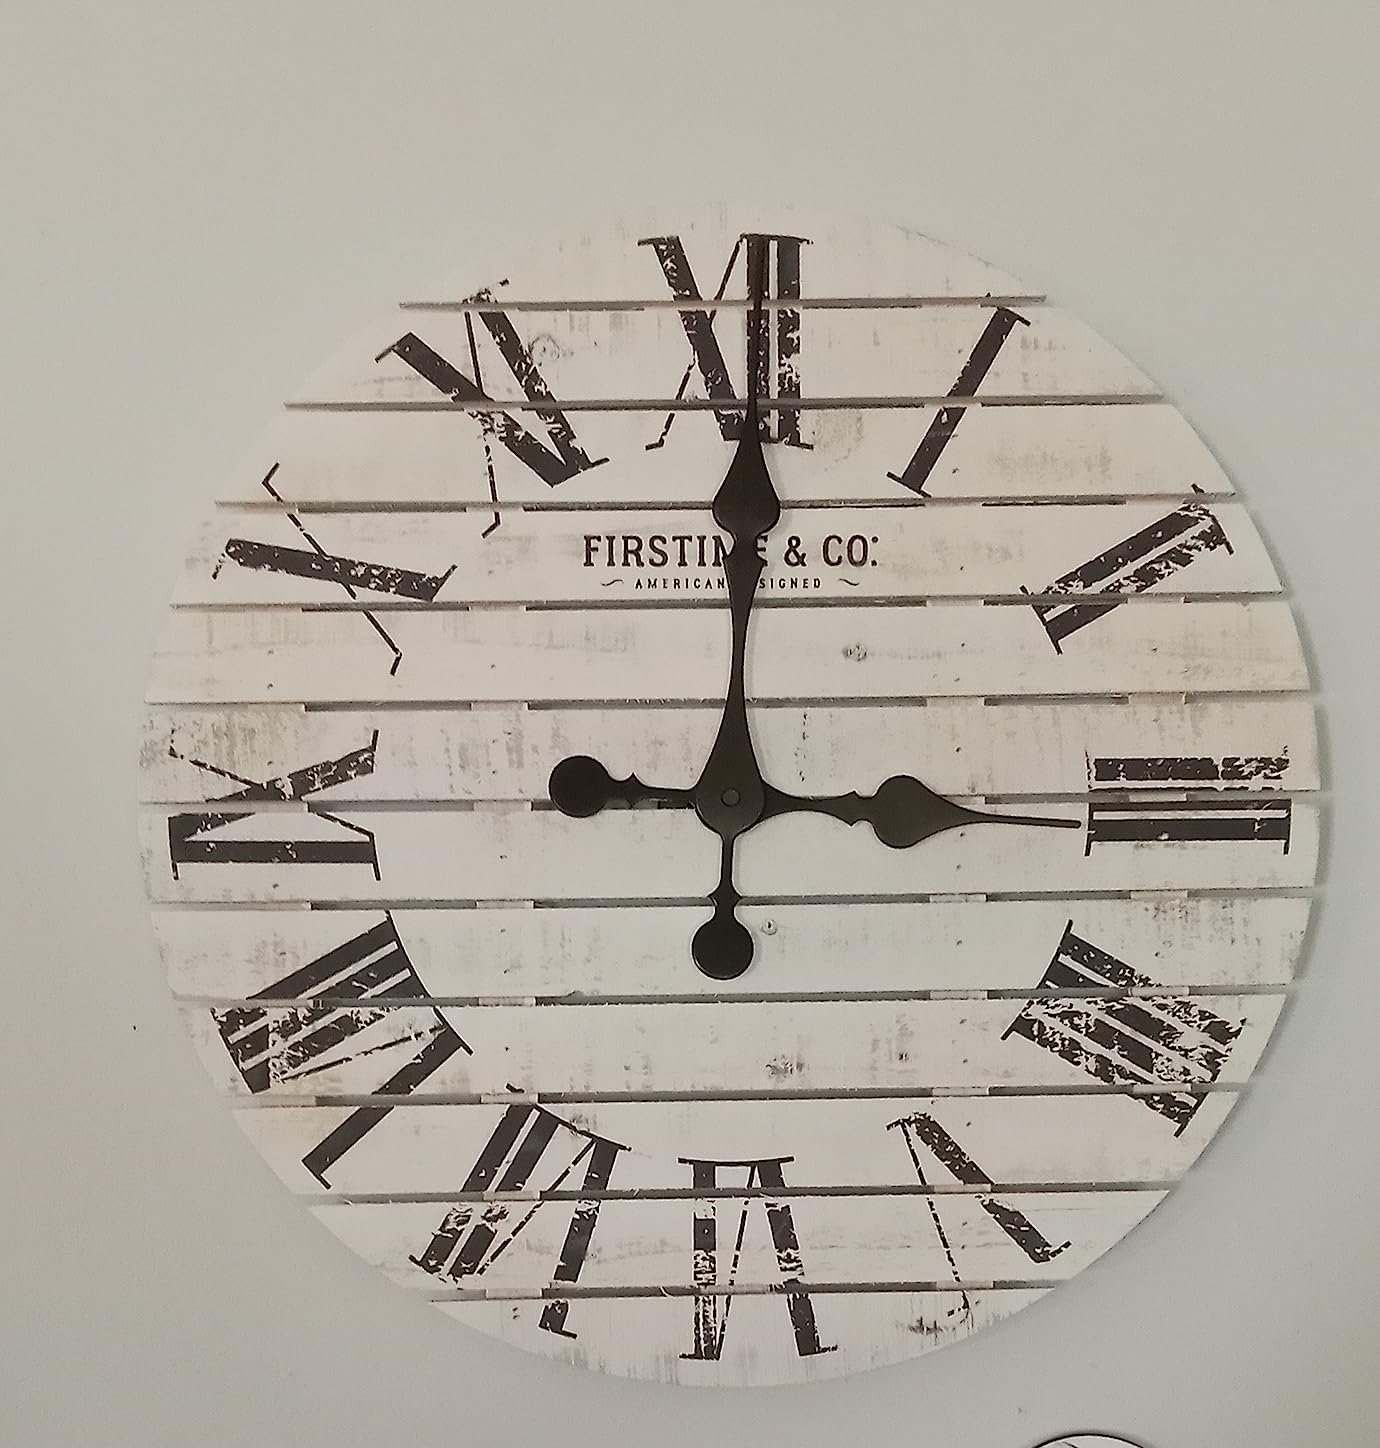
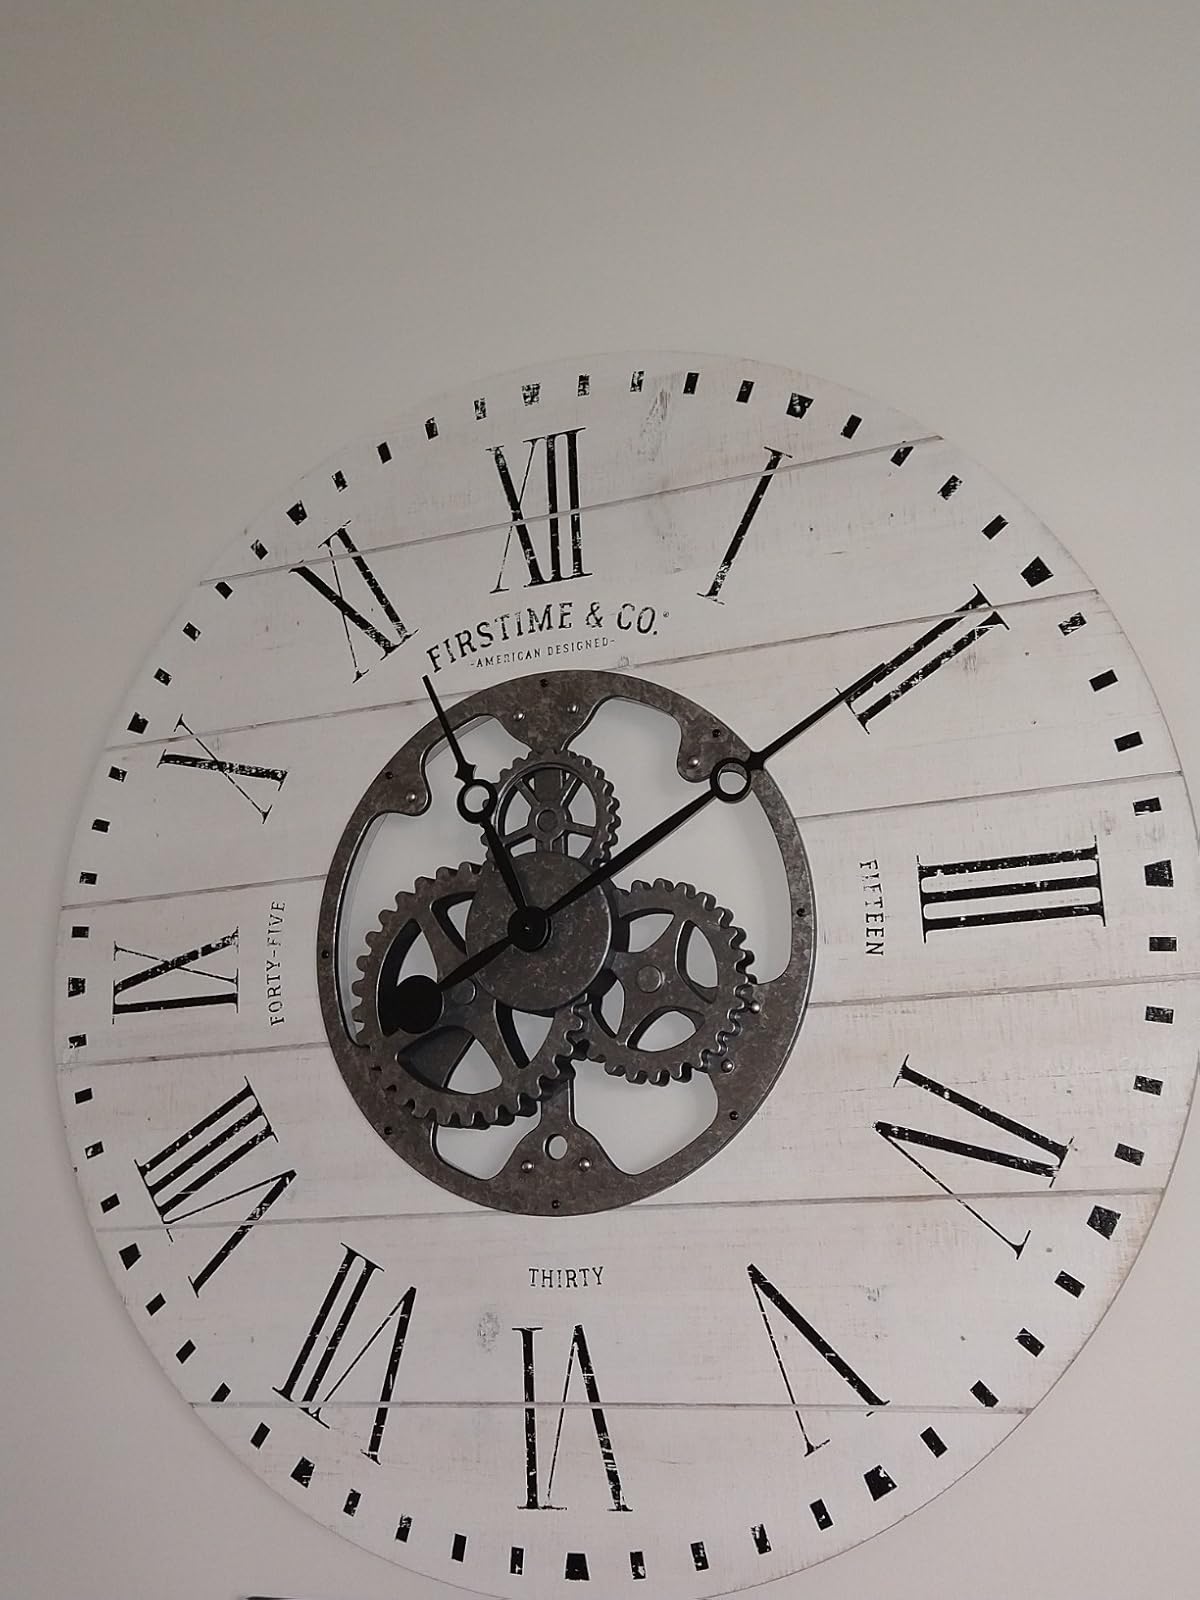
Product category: clock
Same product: no